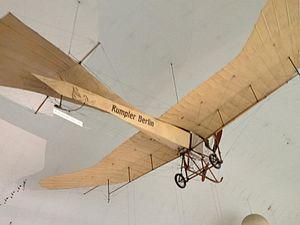
L'avion d'Edmund Rumpler.
Edmund Rumpler, était un ingénieur autrichien qui développa des avions et des automobiles. Il est connu pour sa voiture-goutte, la Rumpler Tropfenwagen.